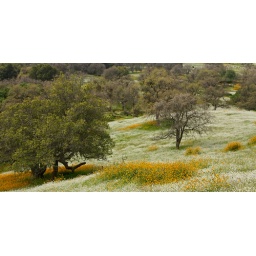
Popcorn flowers and golden fiddlenecks cover the preserves in the spring